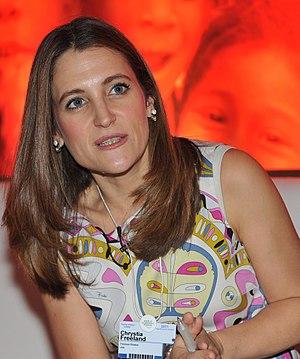
Le 29ᵉ conseil des ministres du Canada est l'actuel conseil des ministres du Canada.